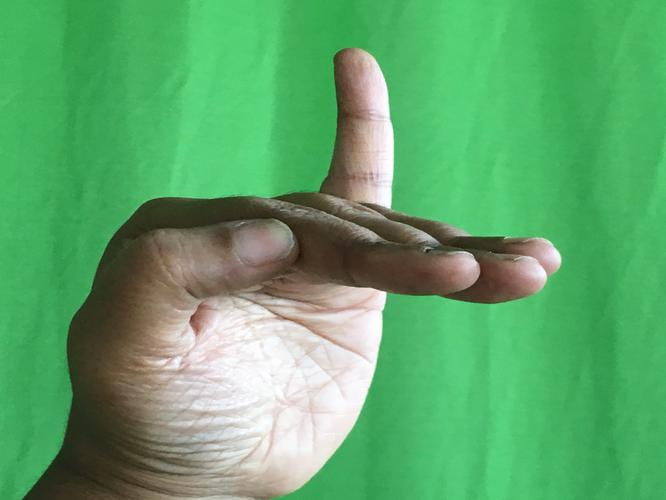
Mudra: Hamsapaksha
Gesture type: double_hand